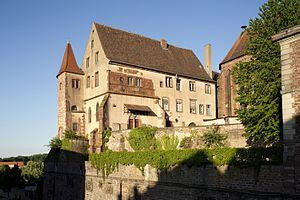
Ancien château dit Oberhof à Saverne (Bas-Rhin)
L’église Notre-Dame-de-la-Nativité est une église paroissiale située à Saverne dans le département du Bas-Rhin en France. Elle est classée au titre des monuments historiques depuis 1977.